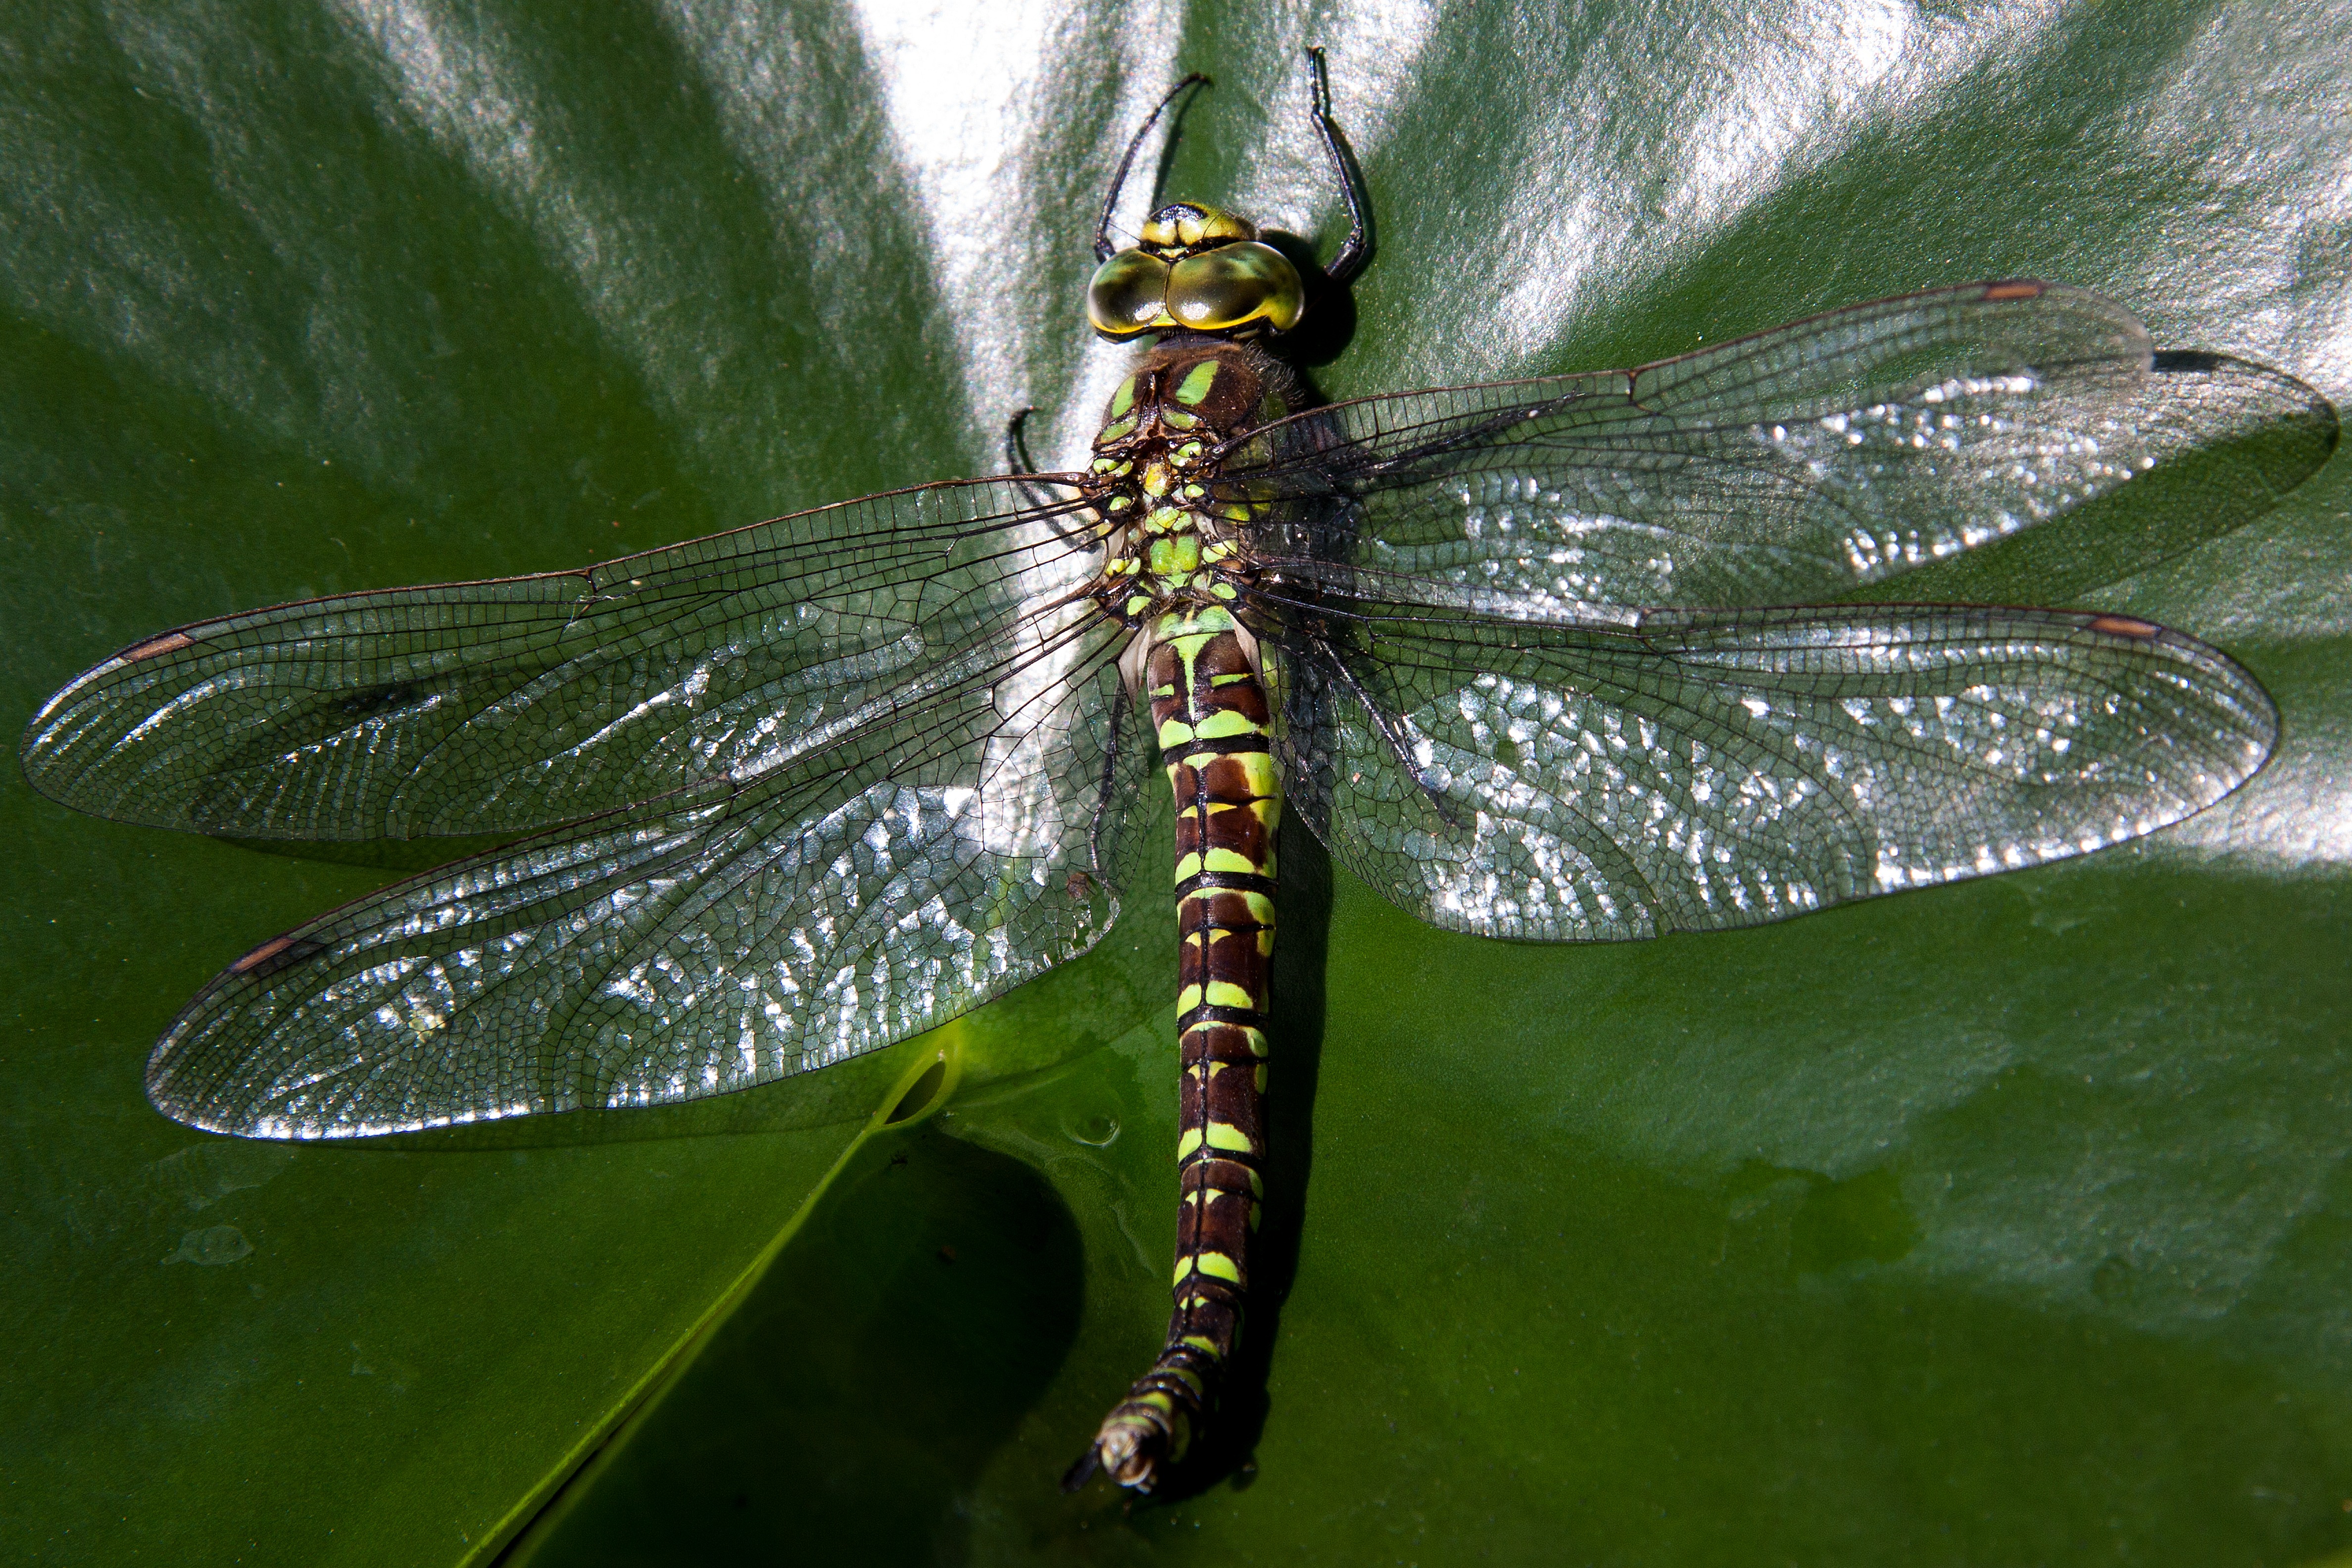
nature, wing, leaf, animal, green, insect, macro, brown, botany, fauna, invertebrate, close up, dragonfly, damselfly, odonata, macro photography, arthropod, compound eyes, flying machine, plant stem, dragonflies and damseflies, net winged insects, fluegelpaare, wing venation